Róża Thun

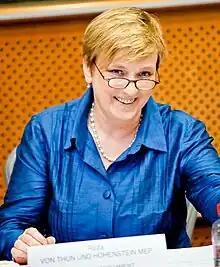
Róża Thun, 2010

Thun was elected a European Parliament Member (MEP) at the European elections of 2009. She won some 150,000 votes in the Lesser Poland and Świętokrzyskie constituency which she represents. Although Thun stood on the Civic Platform parliamentary list, she only joined the party following her election; she left the party in 2021.